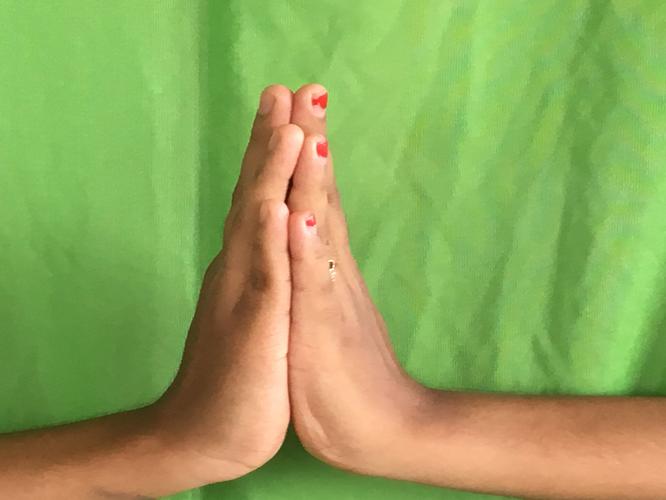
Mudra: Anjali
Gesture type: double_hand